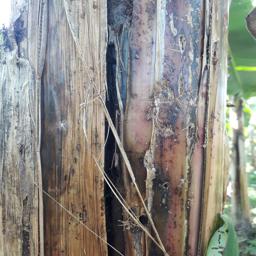
Label: PSEUDOSTEM WEEVIL